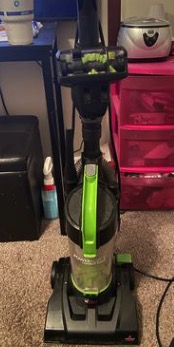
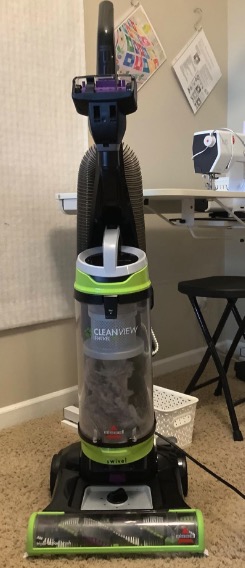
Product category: items_vacuum
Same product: no